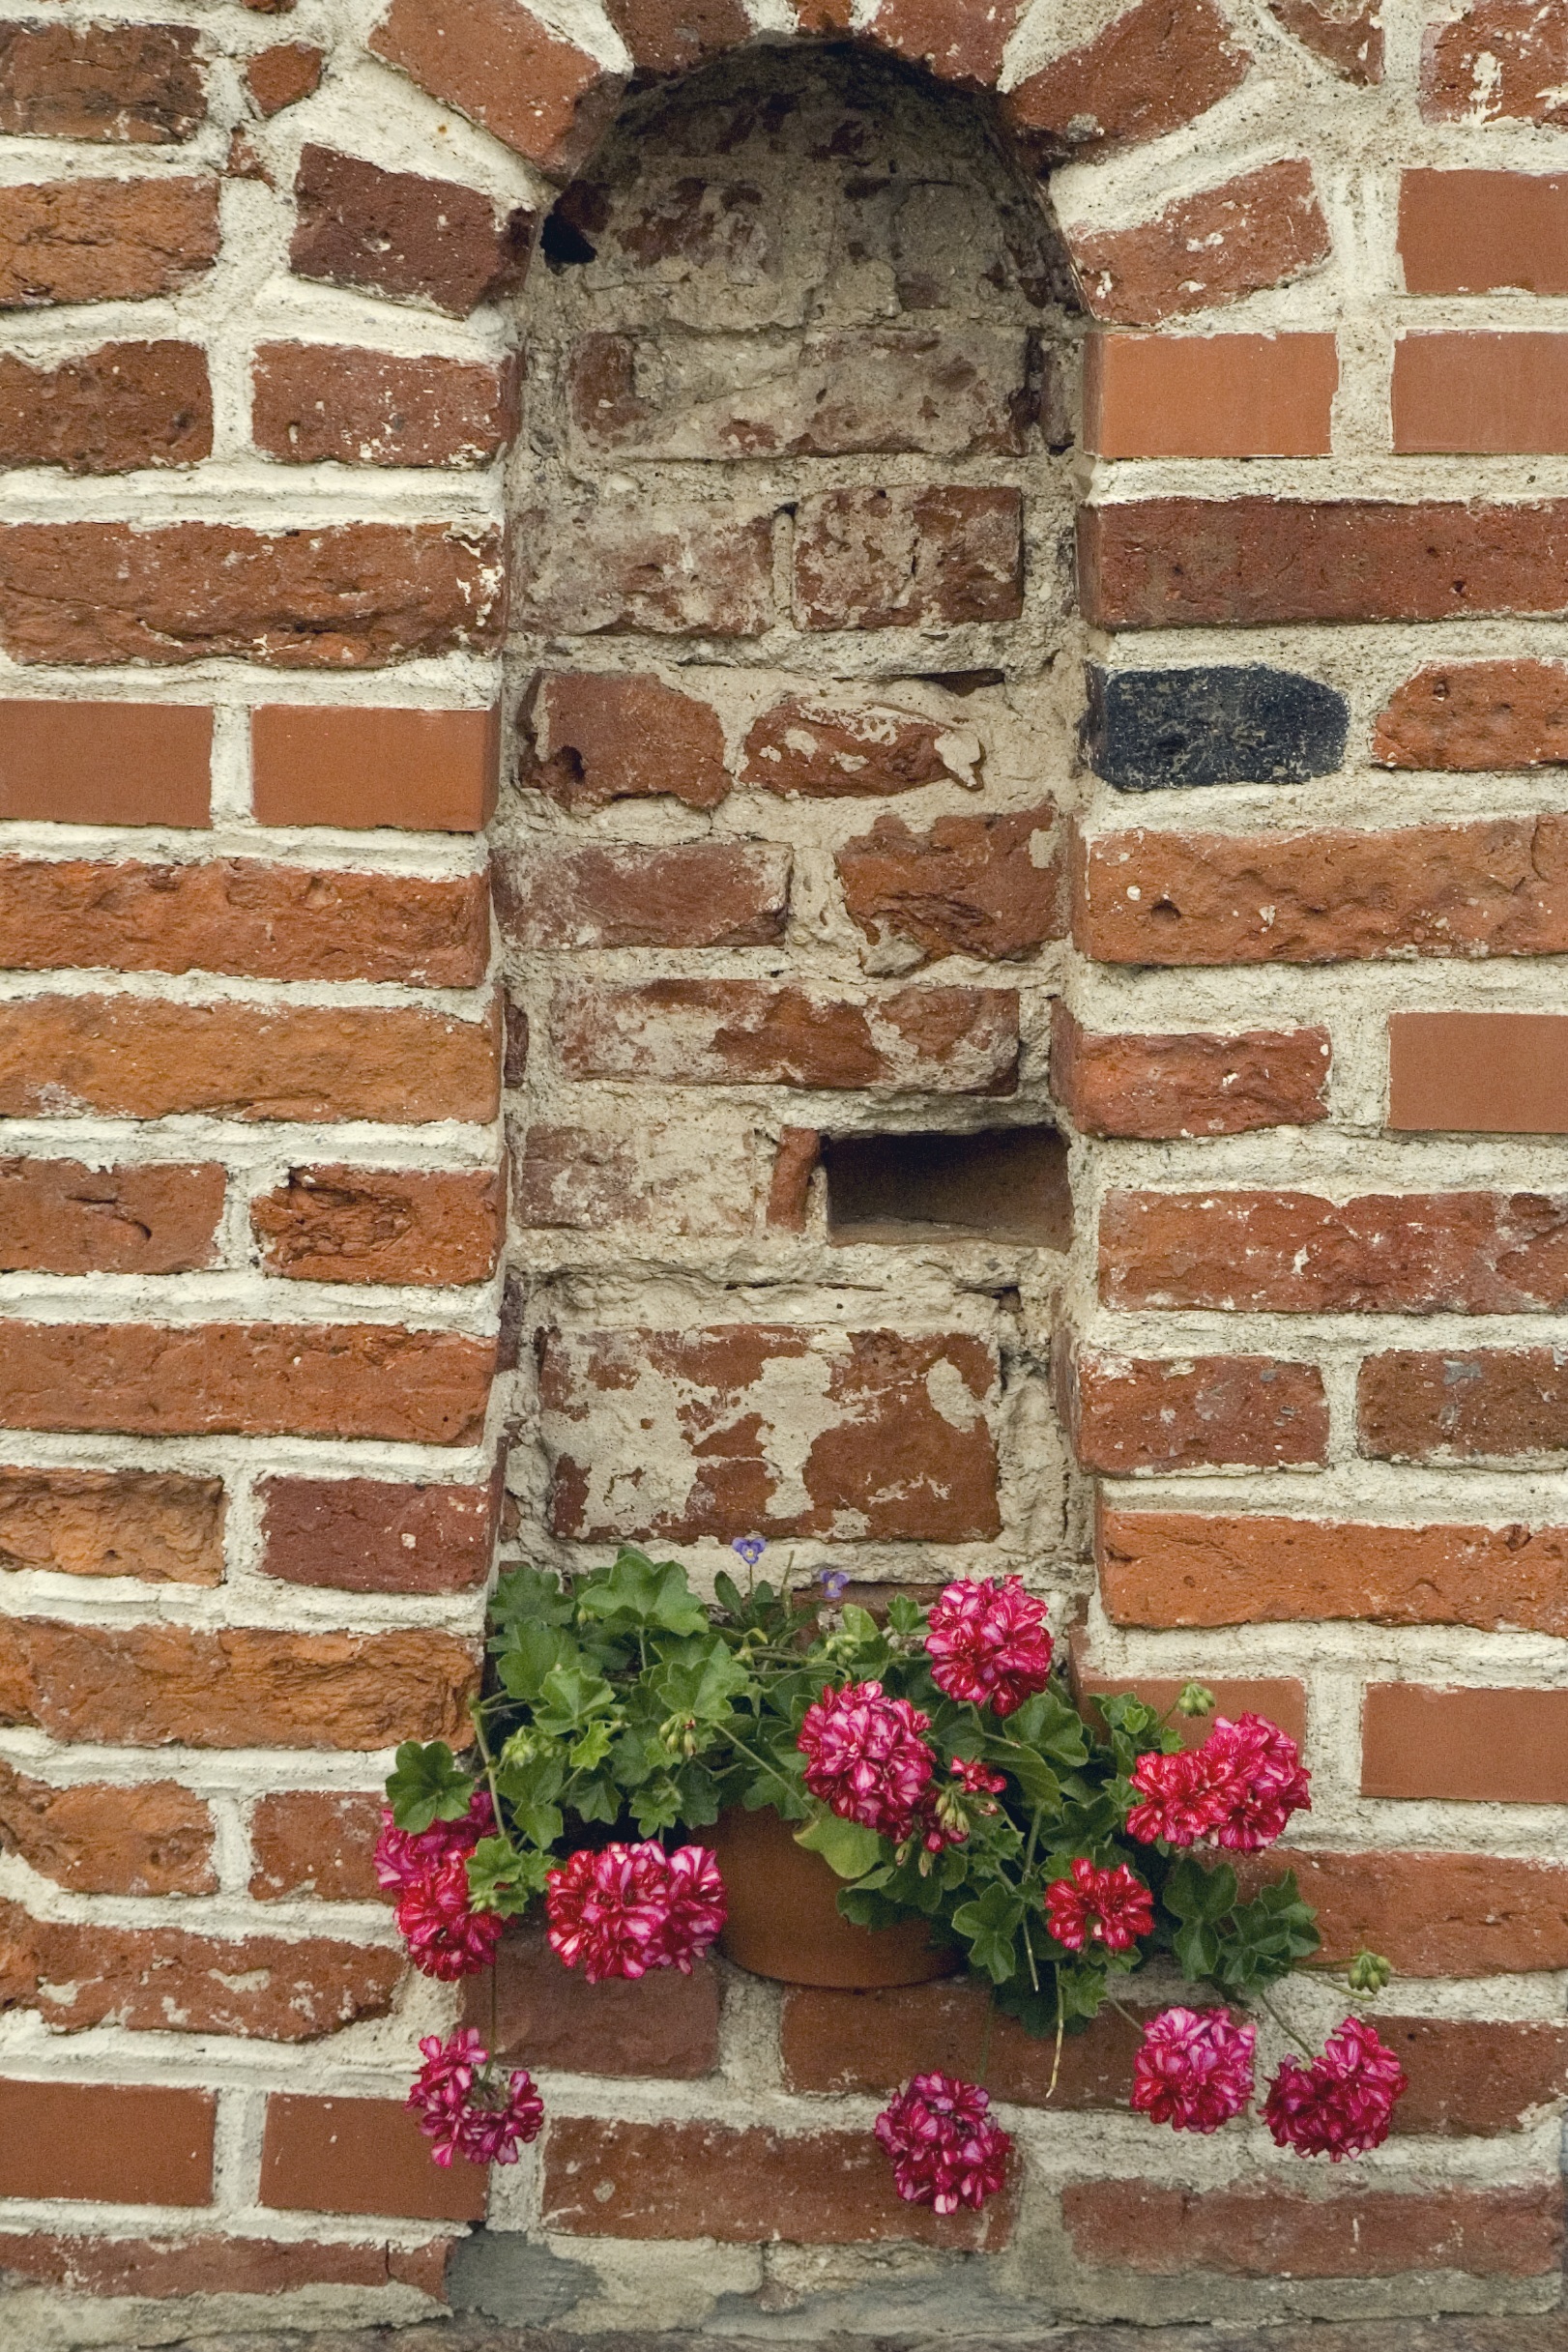
outdoor, rock, flower, window, town, wall, arch, red, facade, brick, decor, brickwork, ancient history